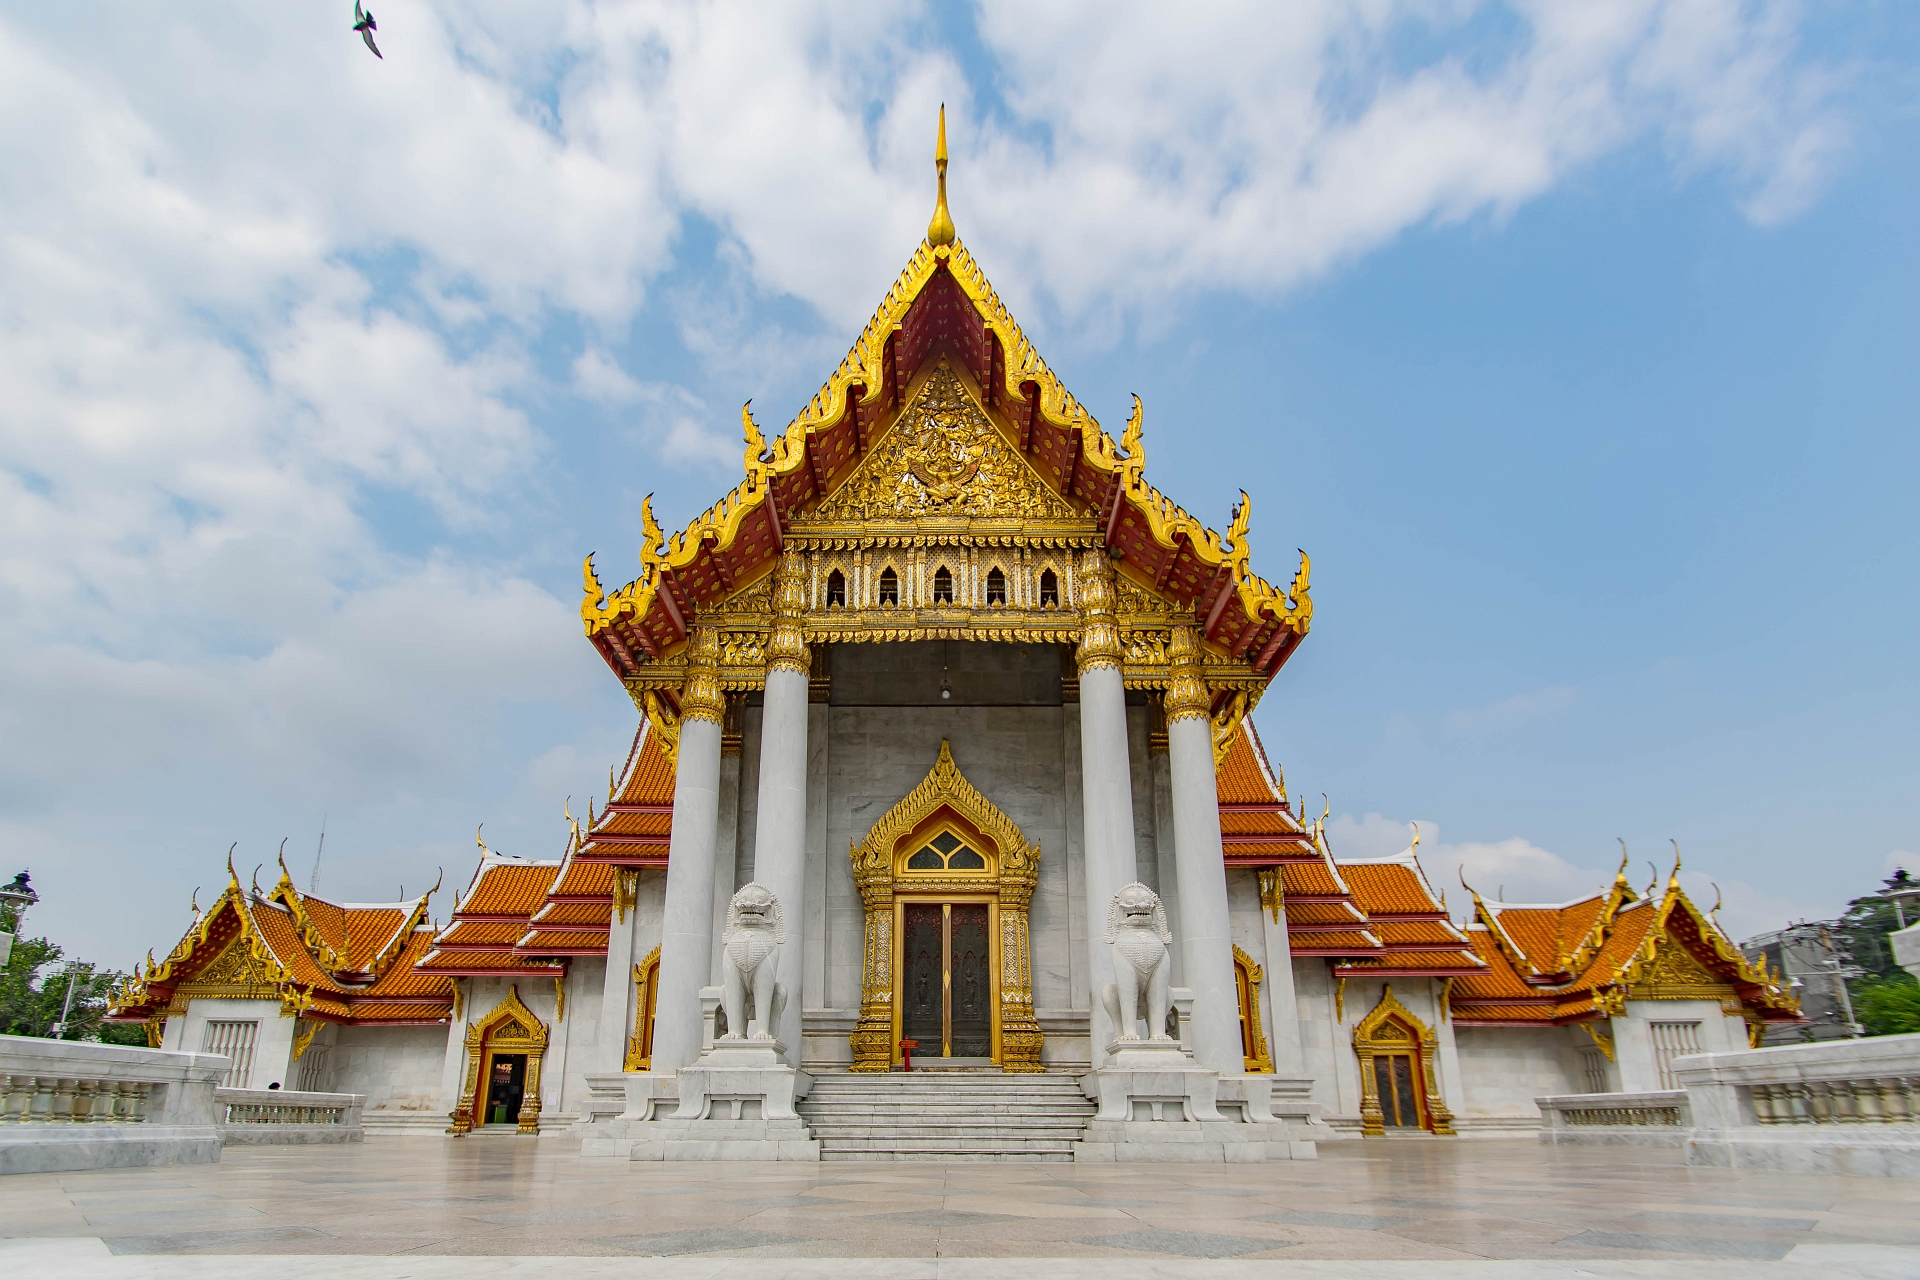
tempel, buddhismus, religion, glaube, kultur, meditation, marble, wat benchamabophit, benchamabophit, bangkok, krung thep, thailand, indochina, seasia, suedostasien, asien, reise, flugreise, fenreise, sehenswuerdigkeit, tropisch, exotisch, stadt, grossstadt, wolken, bewoelkt, blau, himmel, blauer himmel, bewoelkter himmel, orange, pagoda, gold, gelb, marmor, portal, eingang, hof, gelaende, kunst, handgefertigt, schmuck, geschmueckt, schoen, temple, place of worship, landmark, building, wat, architecture, shrine, sky, chinese architecture, historic site, monastery, facade, hindu temple, tourist attraction, tourism, tradition, religious institute, palace, japanese architecture, classical architecture